United States Army Pacific

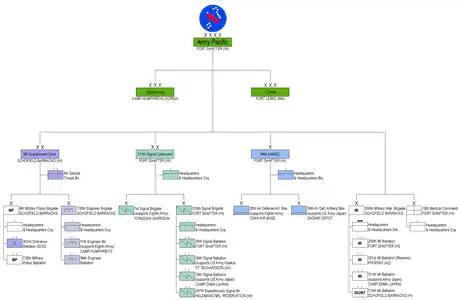
US Army Pacific active component in 2021 (Click graphic to enlarge) For organization of major subordinate commands: see Eighth Army and I Corps

Former units include the U.S. Army Chemical Activity, Pacific, at Johnston Atoll, which traced some of its history to the 267th Chemical Company and the Project 112 biological warfare defense experiments. This became the Johnston Atoll Chemical Agent Disposal System, which was finally deactivated in 2001.